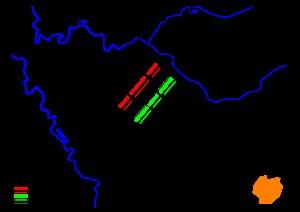
La bataille de Kosovo Polje, est une bataille qui opposa l'Empire ottoman à une coalition de princes chrétiens des Balkans, le 15 juin 1389, au Kosovo, sur le « champ des Merles ». Les principaux contingents de la coalition étaient ceux du prince serbe Lazar Hrebeljanović et du roi de Bosnie Tvrtko Iᵉʳ. Ces troupes auraient été renforcées d'autres contingents chrétiens des Balkans, dont des Albanais, des Valaques, des Hongrois et des Croates.